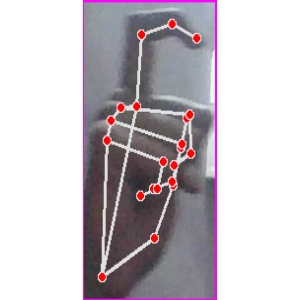
अक्षर: ट